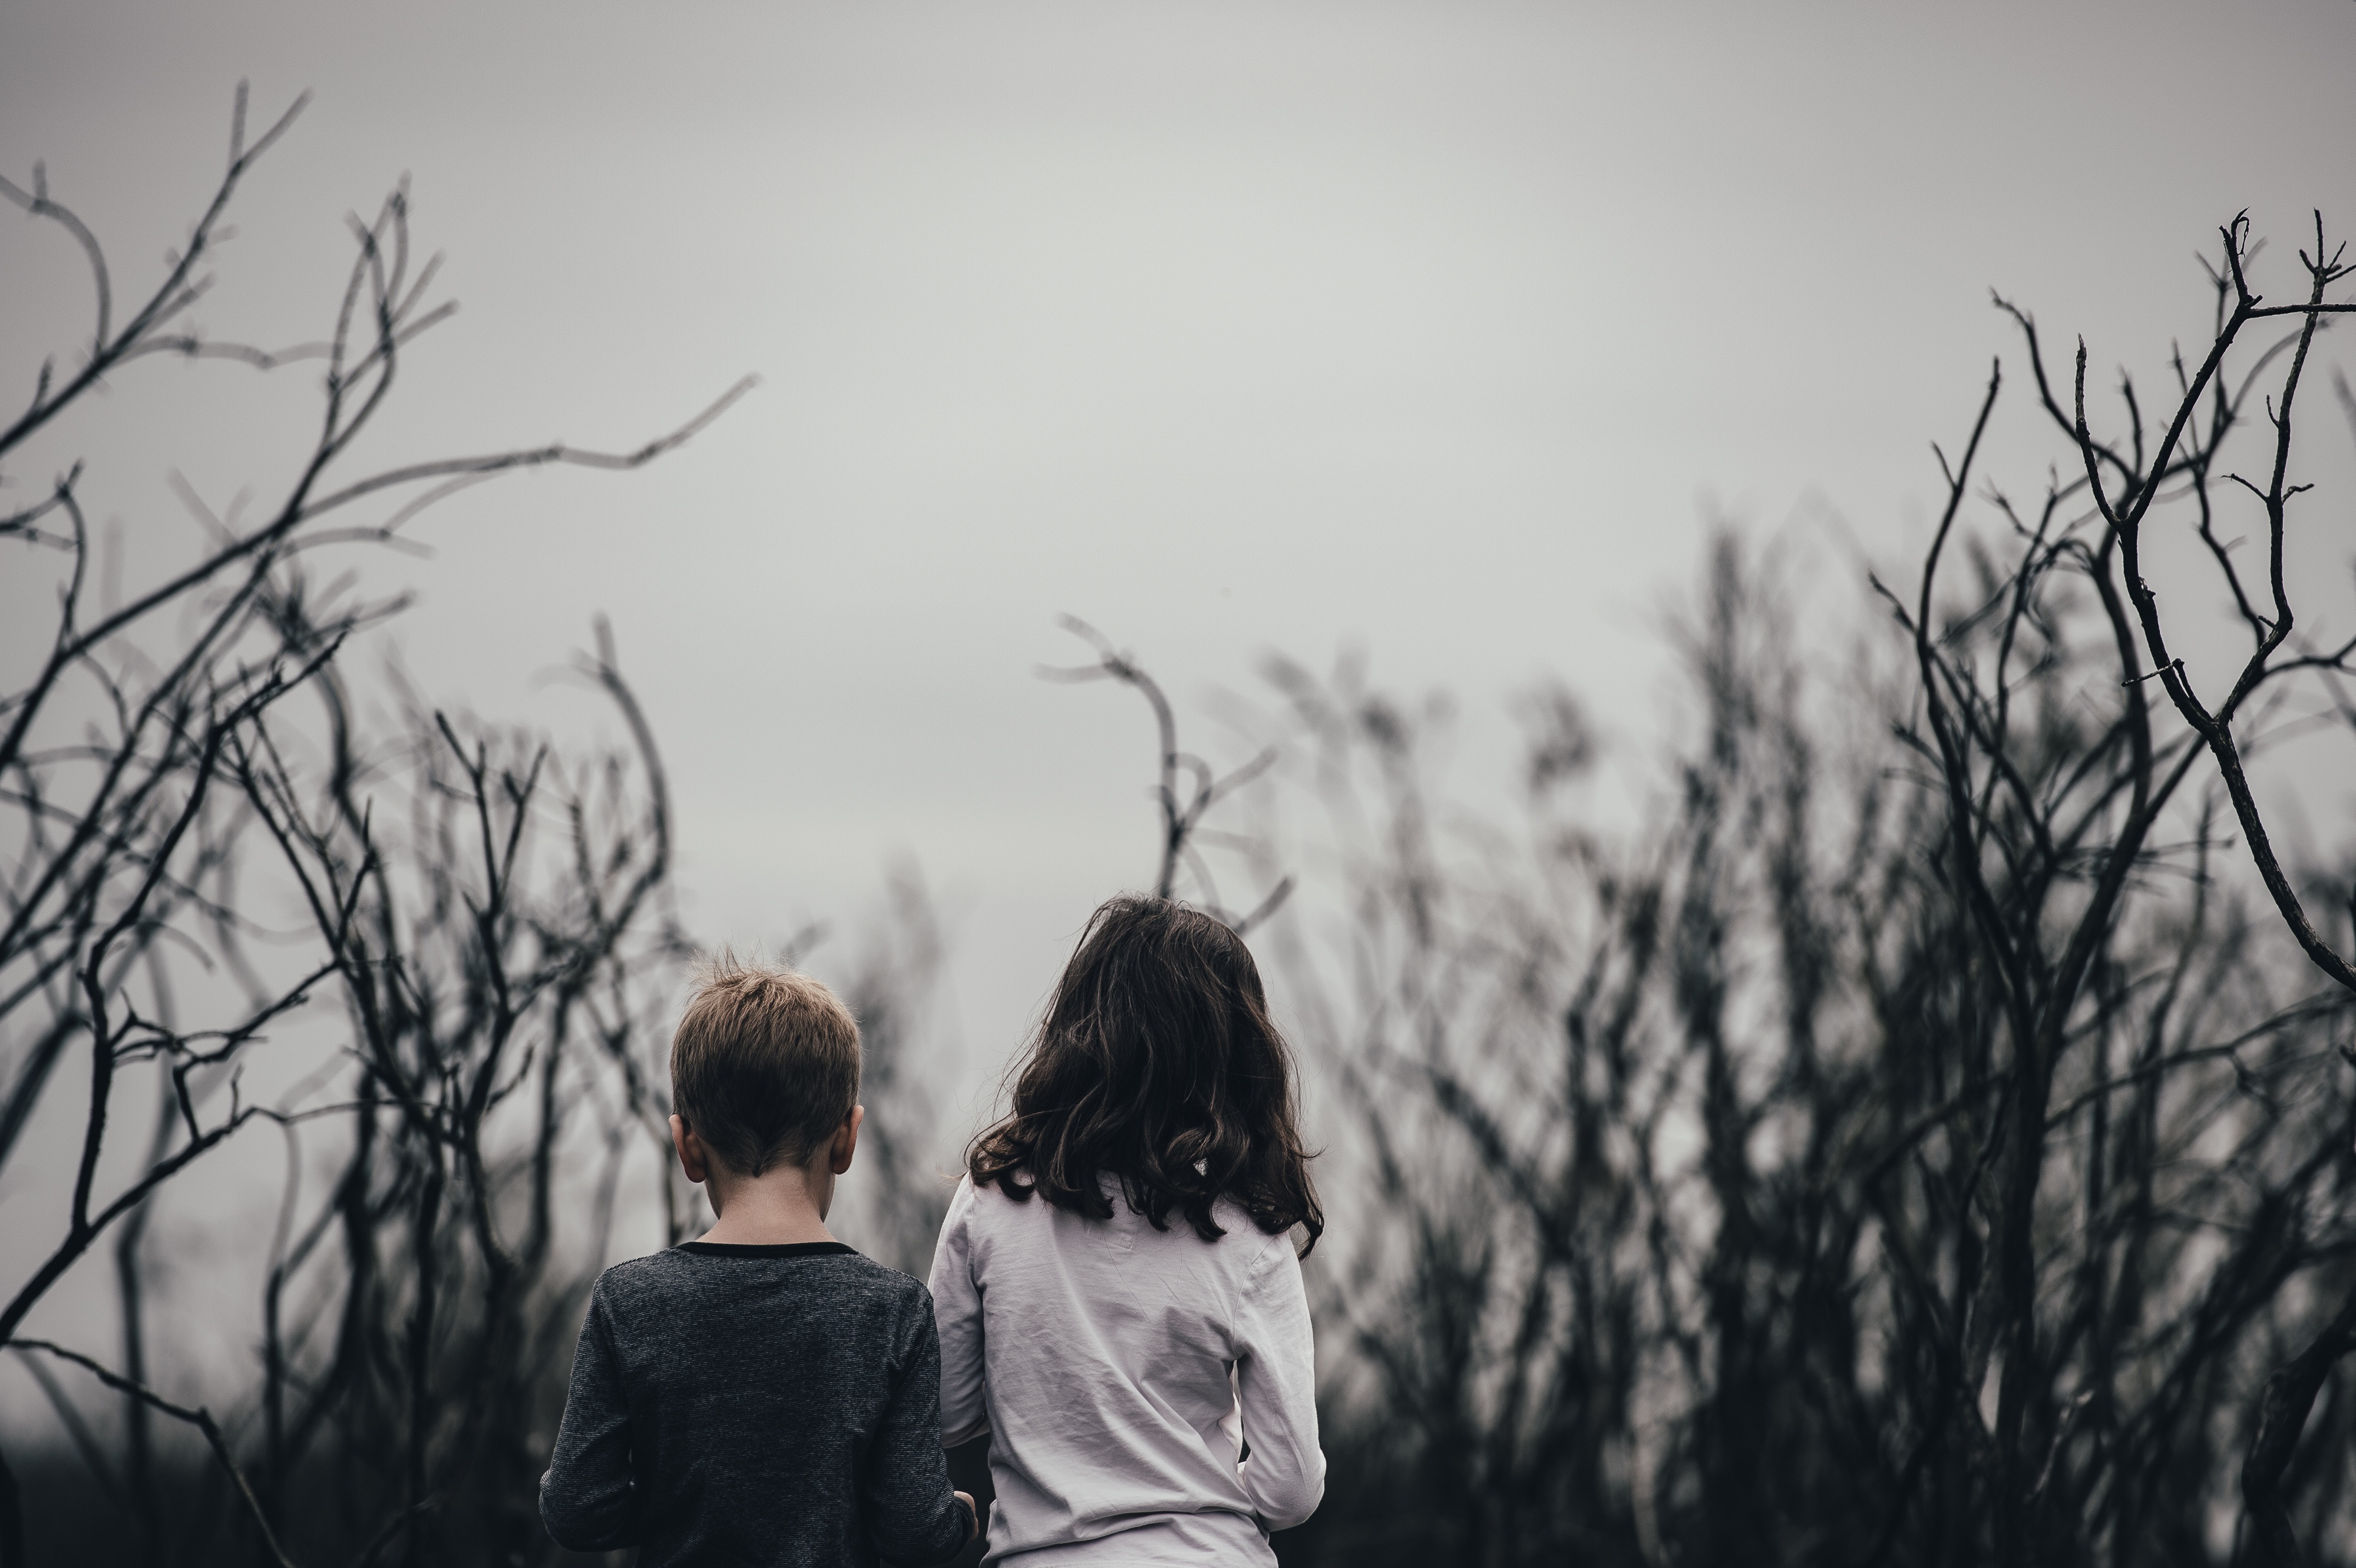
tree, winter, black and white, girl, photography, sunlight, morning, flower, boy, kid, spring, child, season, friend, photograph, emotion, interaction, monochrome photography